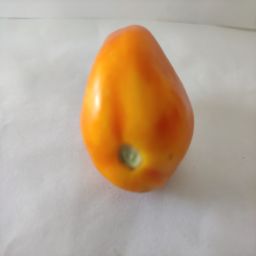
Crop: Tomato
Quality: Ripe